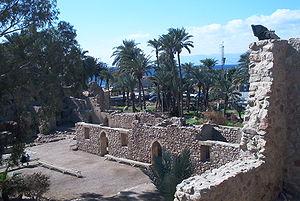
Aqaba ou Akaba est une ville côtière de 88 780 habitants à l'extrémité sud de la Jordanie.
La bataille d'Aqaba oppose l'armée ottomane à la Révolte arabe, menée par Auda ibu Tayi et T. E. Lawrence et appuyée par les forces navales britanniques. La défaite de la garnison ottomane permet aux rebelles de prendre le port jordanien d'Aqaba qui devient dès lors un point de transit pour les Britanniques et isole les troupes ottomanes stationnées à Médine.